Qi (state)

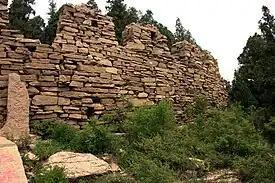
The Great Wall of Qi on Dafeng Mountain

Qi, or Ch'i in Wade–Giles romanization, was a regional state of the Zhou dynasty in ancient China, whose rulers held titles of "Hou", then "Gong", before declaring themselves independent Kings (王). Its capital was Linzi, located in present-day Shandong. Qi was founded shortly after the Zhou conquest of Shang, . Its first monarch was Jiang Ziya (Lord Tai; 1046–1015 BCE), minister of King Wen and a legendary figure in Chinese culture. His family ruled Qi for several centuries before it was replaced by the Tian family in 386BCE. Qi was the final surviving state to be annexed by Qin during its unification of China.